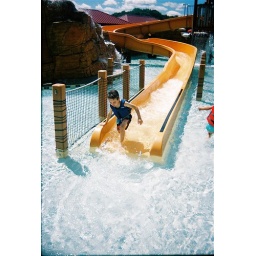
The boys at a water park in the Dells.